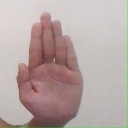
अक्षर: ध